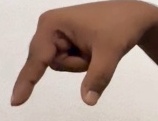
ASL sign: Q